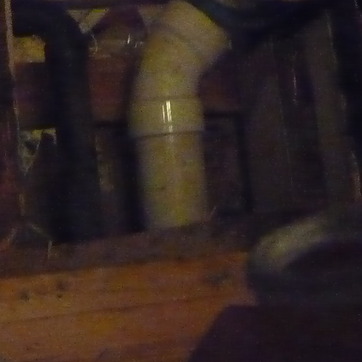
Material: plastic